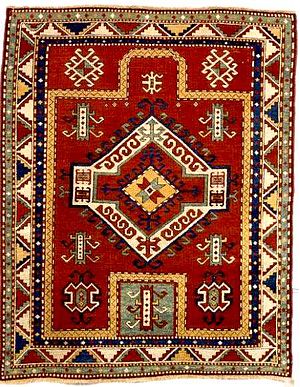
Gulvtæppe
Et gulvtæppe er et tæppe beregnet til at lægge på gulvet.